Robert Fripp

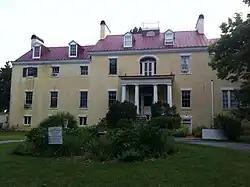
The first Guitar Craft course began 25 March 1985 at the Claymont Court site in Charles Town, West Virginia.

Fripp was offered a teaching position at the American Society for Continuous Education (ASCE) at Claymont Court in Charles Town, West Virginia, in 1984. He had been involved with the ASCE since 1978, eventually serving on its board of directors, and had long been considering the idea of teaching guitar through ideas derived from Bennett and Gurdjieff. His course, Guitar Craft, was begun in 1985, an offshoot of which was a performance group, "the League of Crafty Guitarists", which has released several albums. In 1986, he released the first of two collaborations with his wife, Toyah Willcox. The members of the California Guitar Trio are former members of The League of Crafty Guitarists and have also toured with King Crimson. Fripp is the patron of the Guitar Circle of Europe, which was founded in 2007, and of the Seattle Circle Guitar School, which was founded in 2010.